Borussia Dortmund

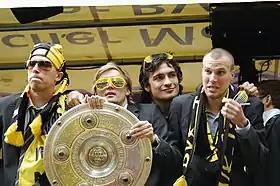
Borussia Dortmund players celebrate winning the Bundesliga in 2011.

In the 2009–10 season, Klopp's Dortmund improved on the season before, finishing fifth in the Bundesliga to qualify for the UEFA Europa League. The team missed an opportunity to qualify for the Champions League when they did not beat eighth-place VfL Wolfsburg and 14th-place SC Freiburg in the final two matches of the campaign.